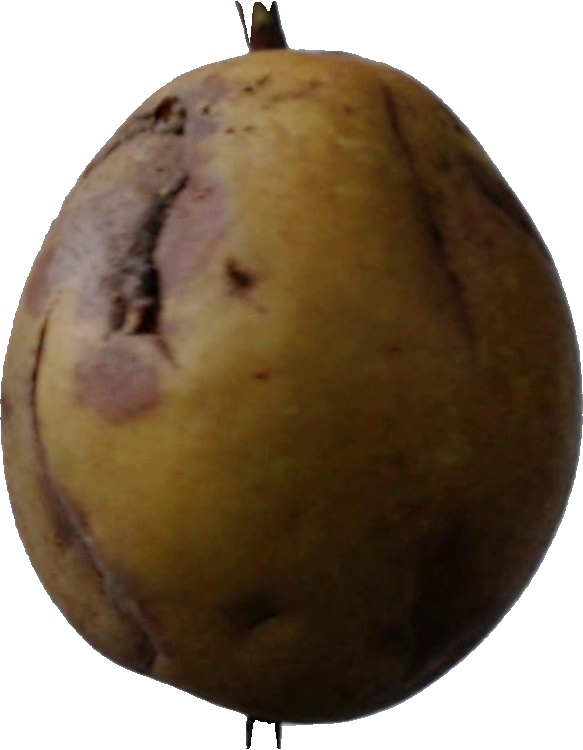
Label: pear_3